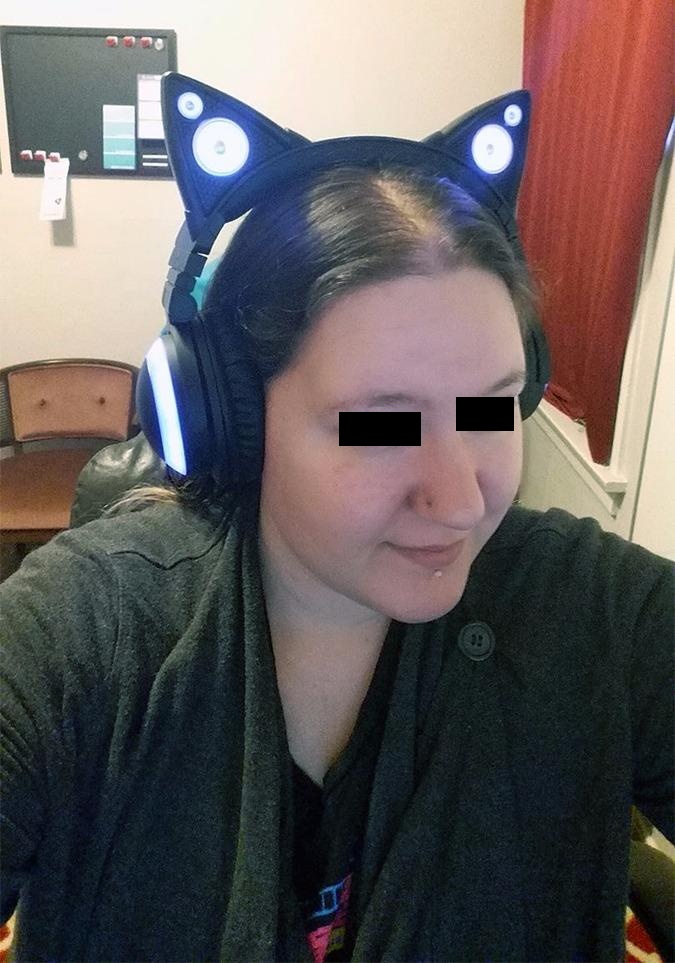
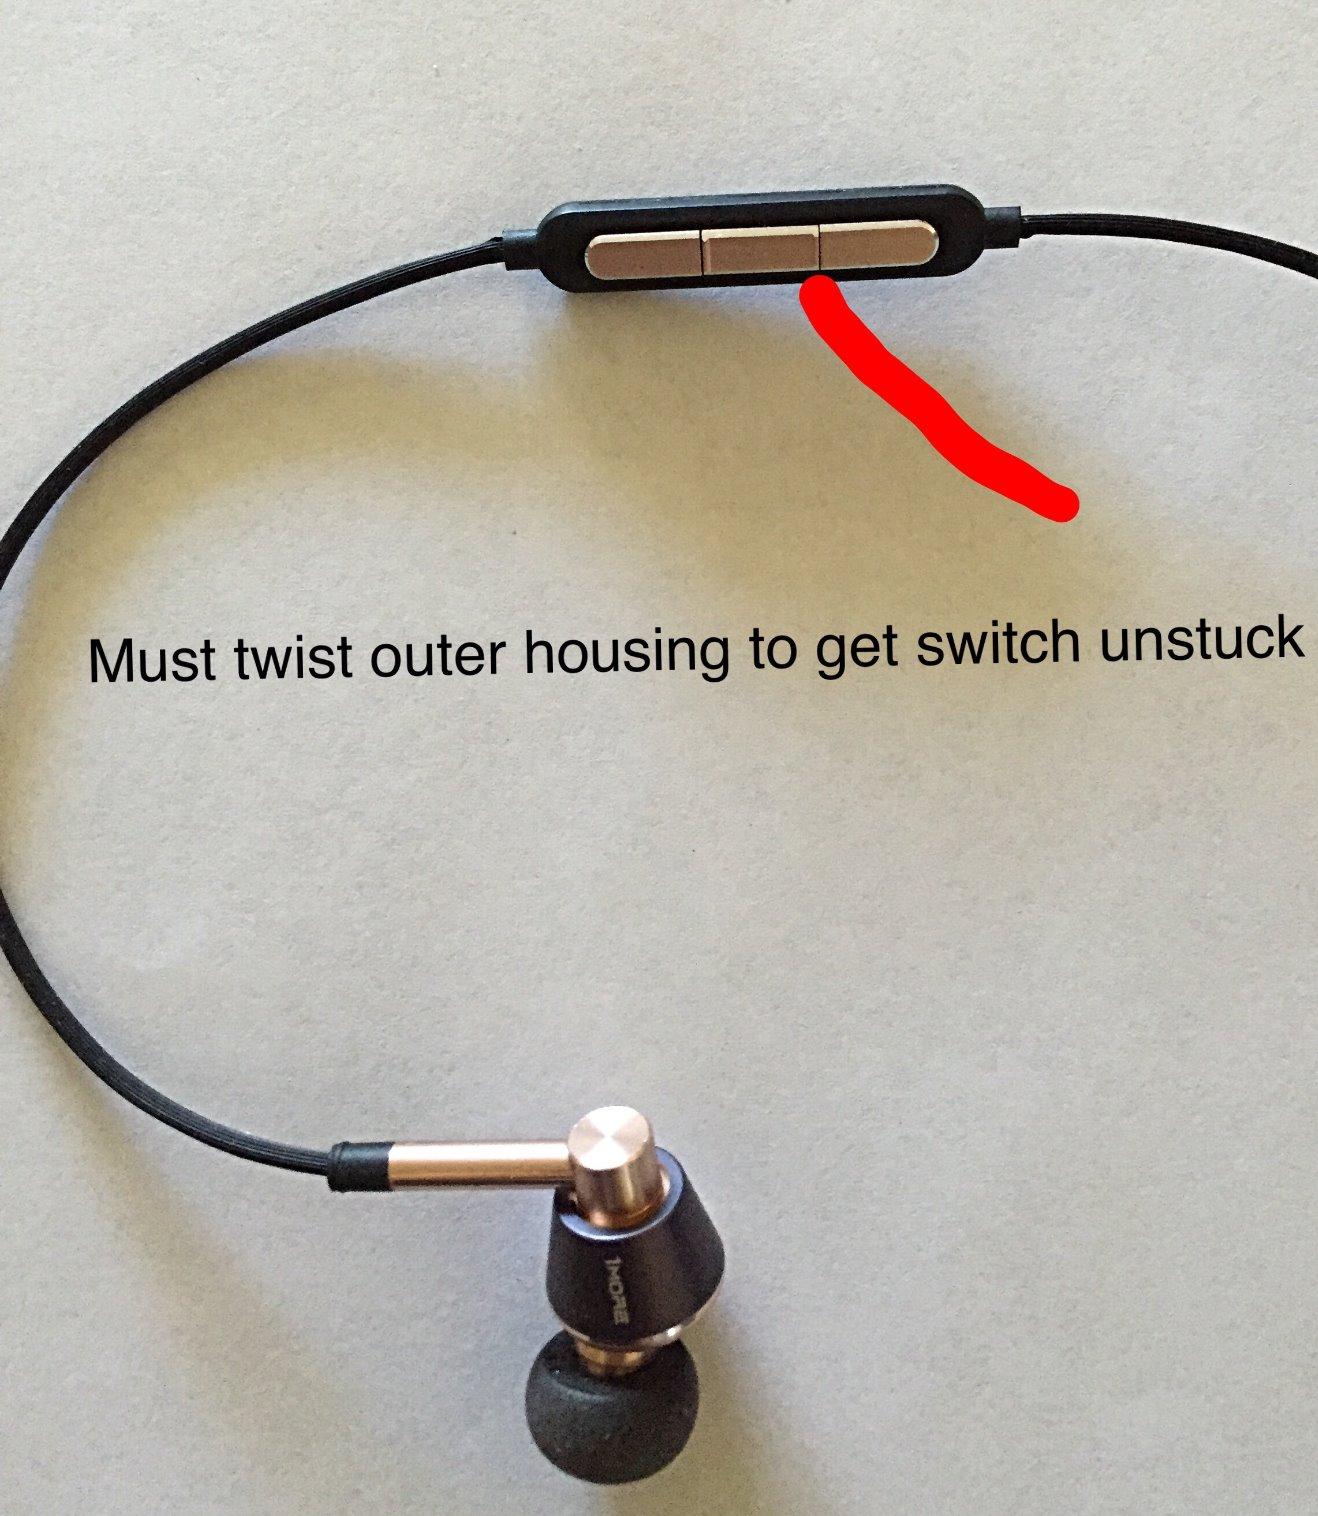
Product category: headphones
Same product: no